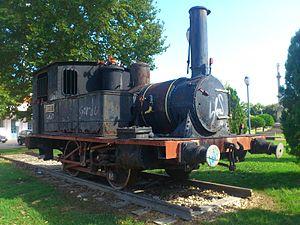
La Maison Anjubault, est une entreprise française de mécanique installée rue Keller à Paris. C'est un constructeur ferroviaire, il sort de ses ateliers des locomotives à vapeur de chantier, utilisées notamment pour la construction des nouvelles lignes de chemin de fer. La création de l'entreprise est le fruit de la rencontre de deux ingénieur aux fortunes diverses, Jean-Claude-Républicain Arnoux et Jean-Jacques Meyer, avec Auguste Anjubault, entrepreneur de 35 ans, à un moment particulièrement dynamique de l'histoire du chemin de fer. Le décès de Anjubault, après seulement quinze années d'activité ne provoque pas la disparition de l'entreprise.